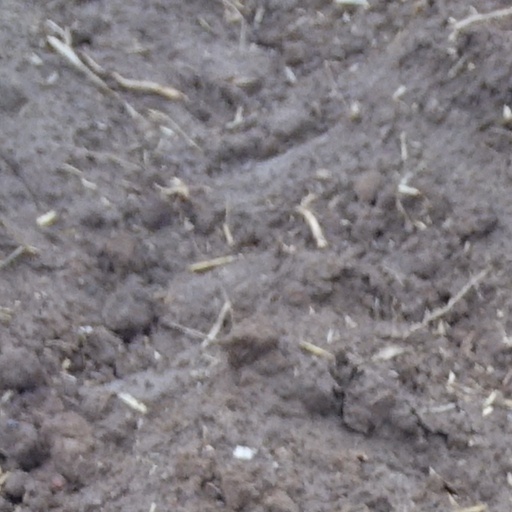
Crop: wheat